OpenCell

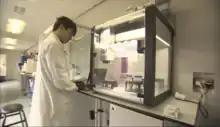
A person using Opentrons liquid handling robot inside one of the opencell laboratories.

In August 2020, a shipping container laboratory for COVID-19 diagnostics was delivered to the Bailiwick of Jersey. The laboratory began processing tests on Tuesday, September 15, with 170 samples, collected from arriving airport passengers, processed within an average of 12 hours. Deputy Medical Officer of Health Dr Ivan Muscat said: “The opening of the covid-19 laboratory is a significant milestone in managing Jersey’s testing requirements."